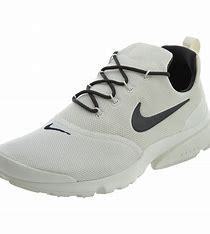
Brand: Nike
Model: Presto Fly